Lendal

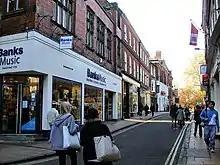
View north-west along Lendal

The street runs north-west from St Helen's Square to Museum Street. South of St Helen's Square, it continues as Coney Street. Museum Street was formerly known as Back Lendal, and both Lendal Tower on the York city walls, and Lendal Bridge lie on Museum Street, near where Lendal meets it.